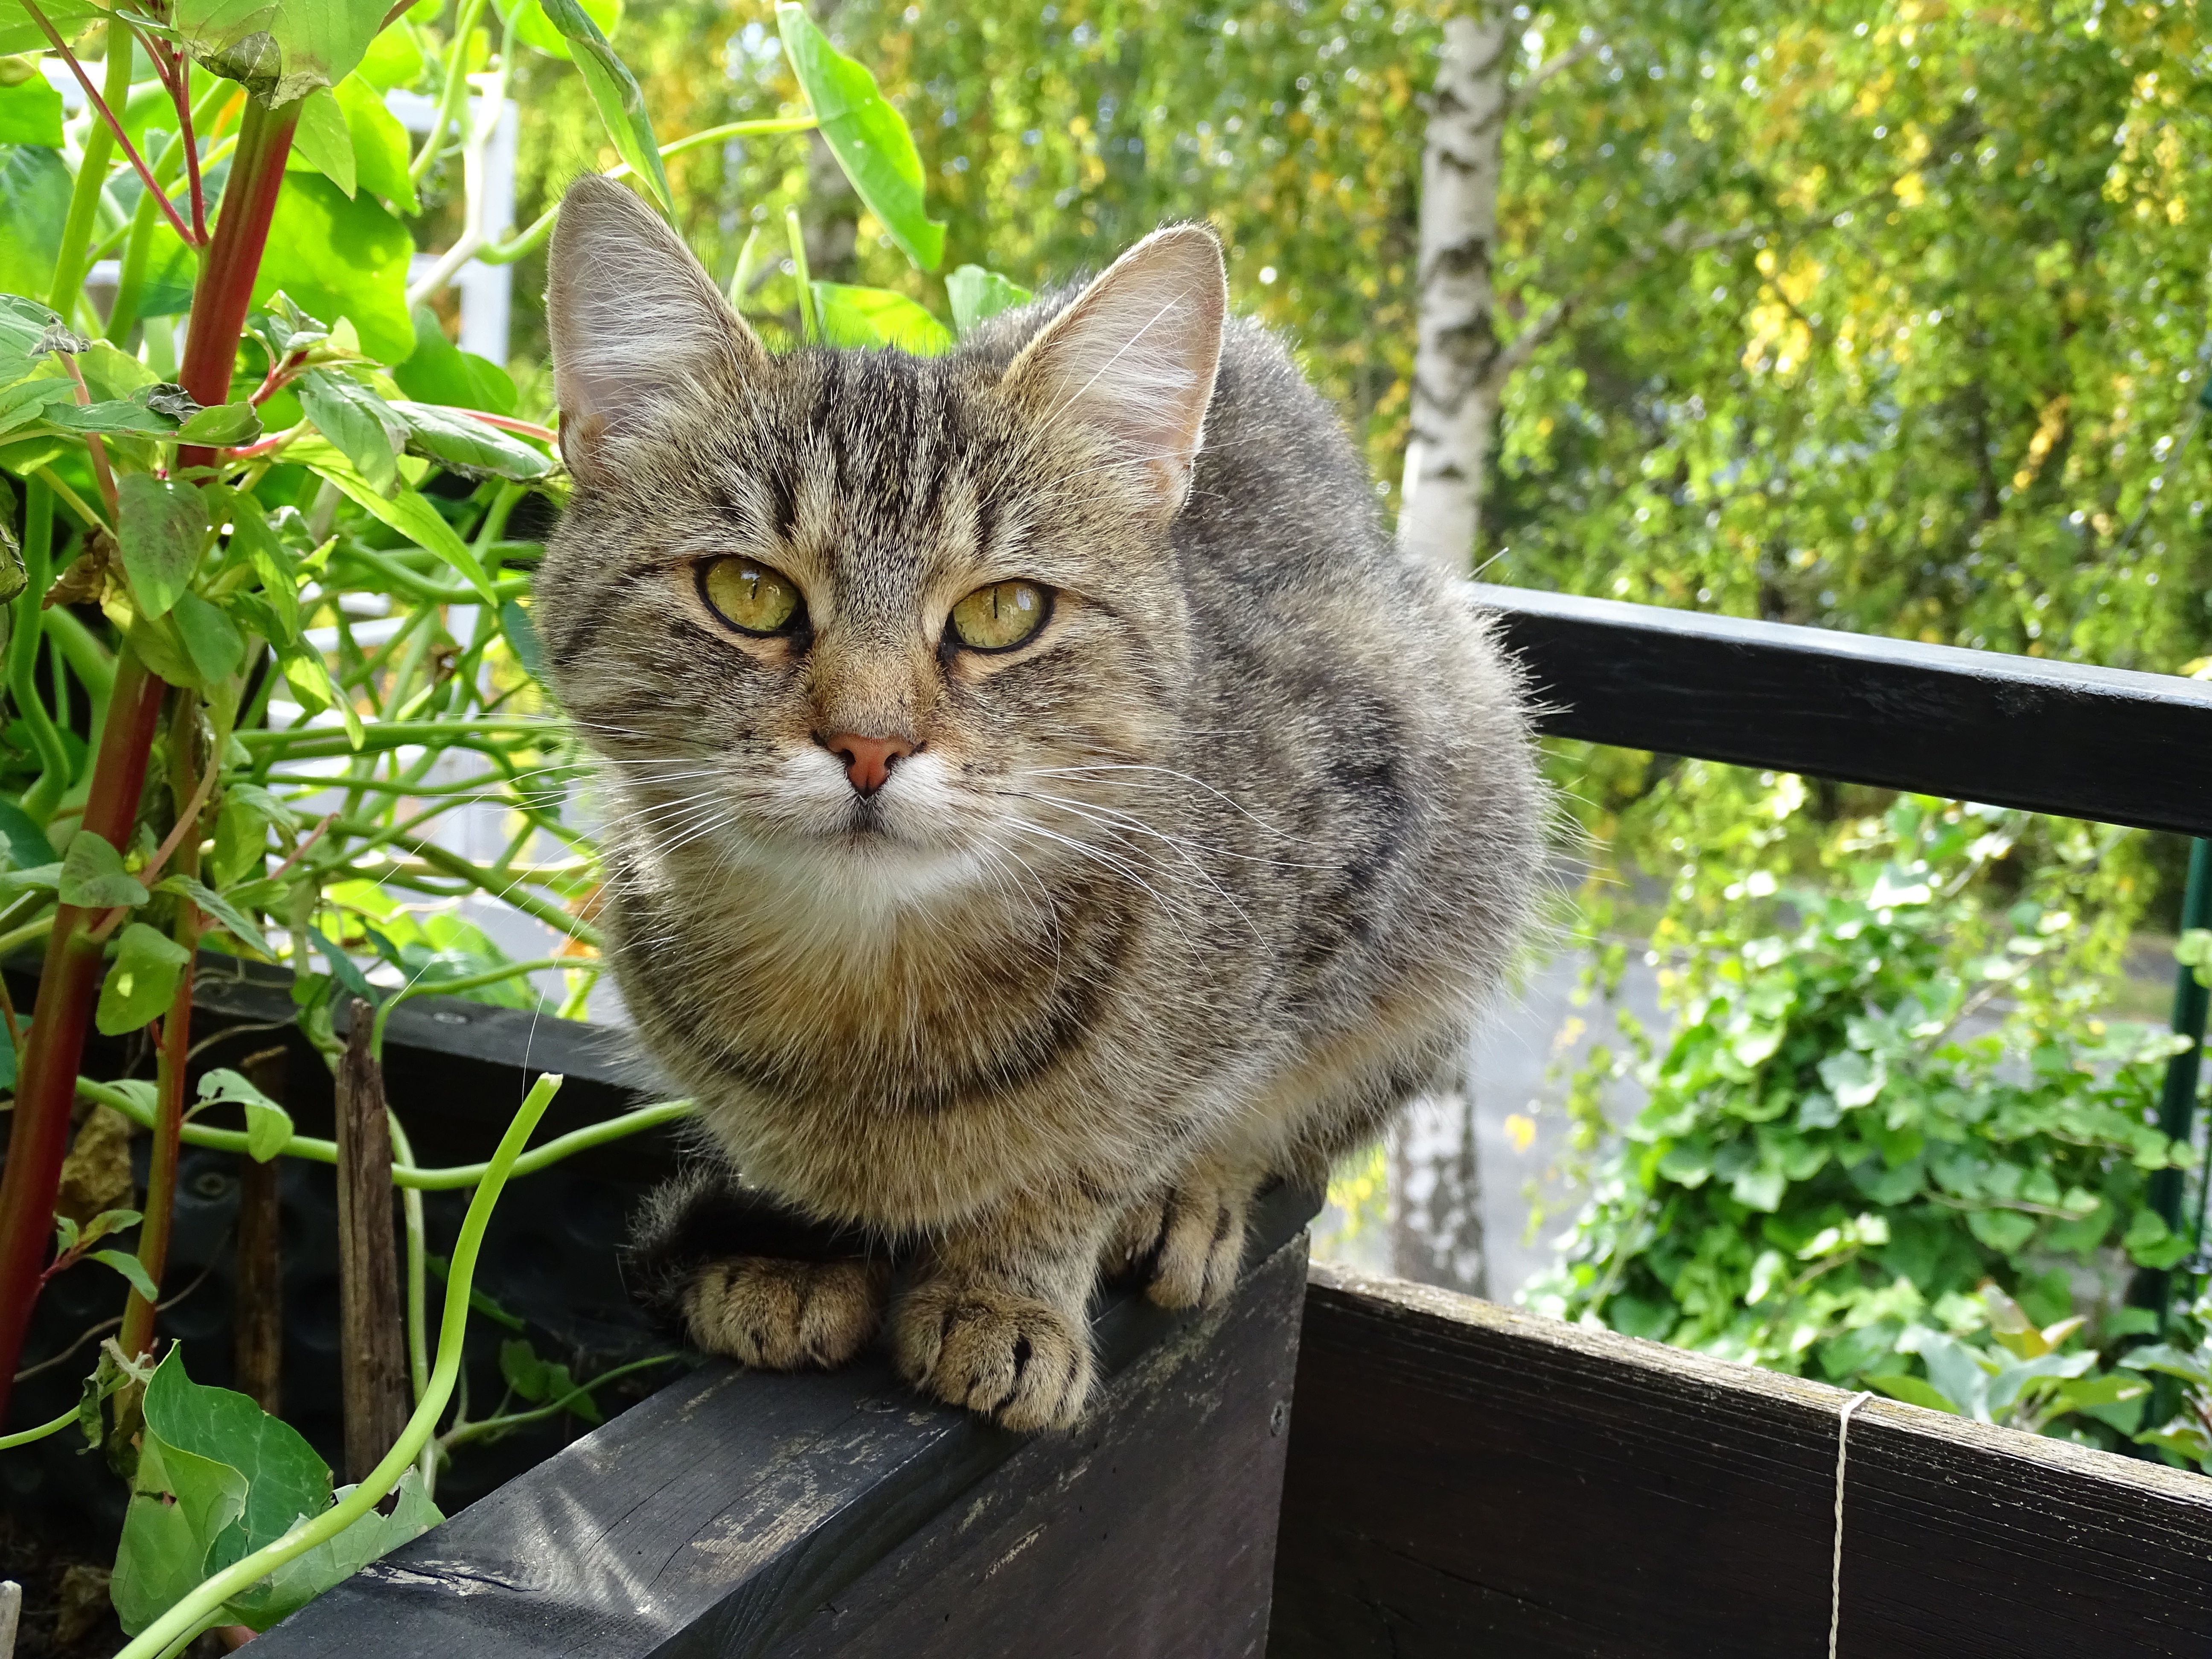
nature, sweet, flower, view, animal, cat, mammal, fauna, sit, whiskers, vertebrate, tabby cat, european shorthair, wild cat, small to medium sized cats, cat like mammal, domestic short haired cat, pixie bob